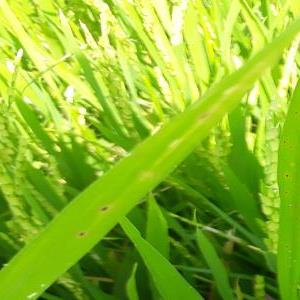
Disease: Brownspot